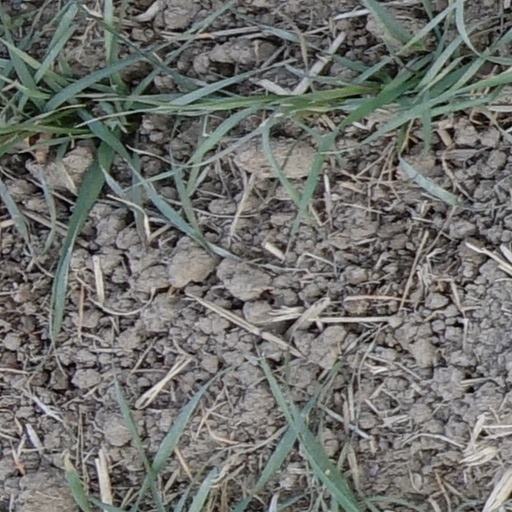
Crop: wheat